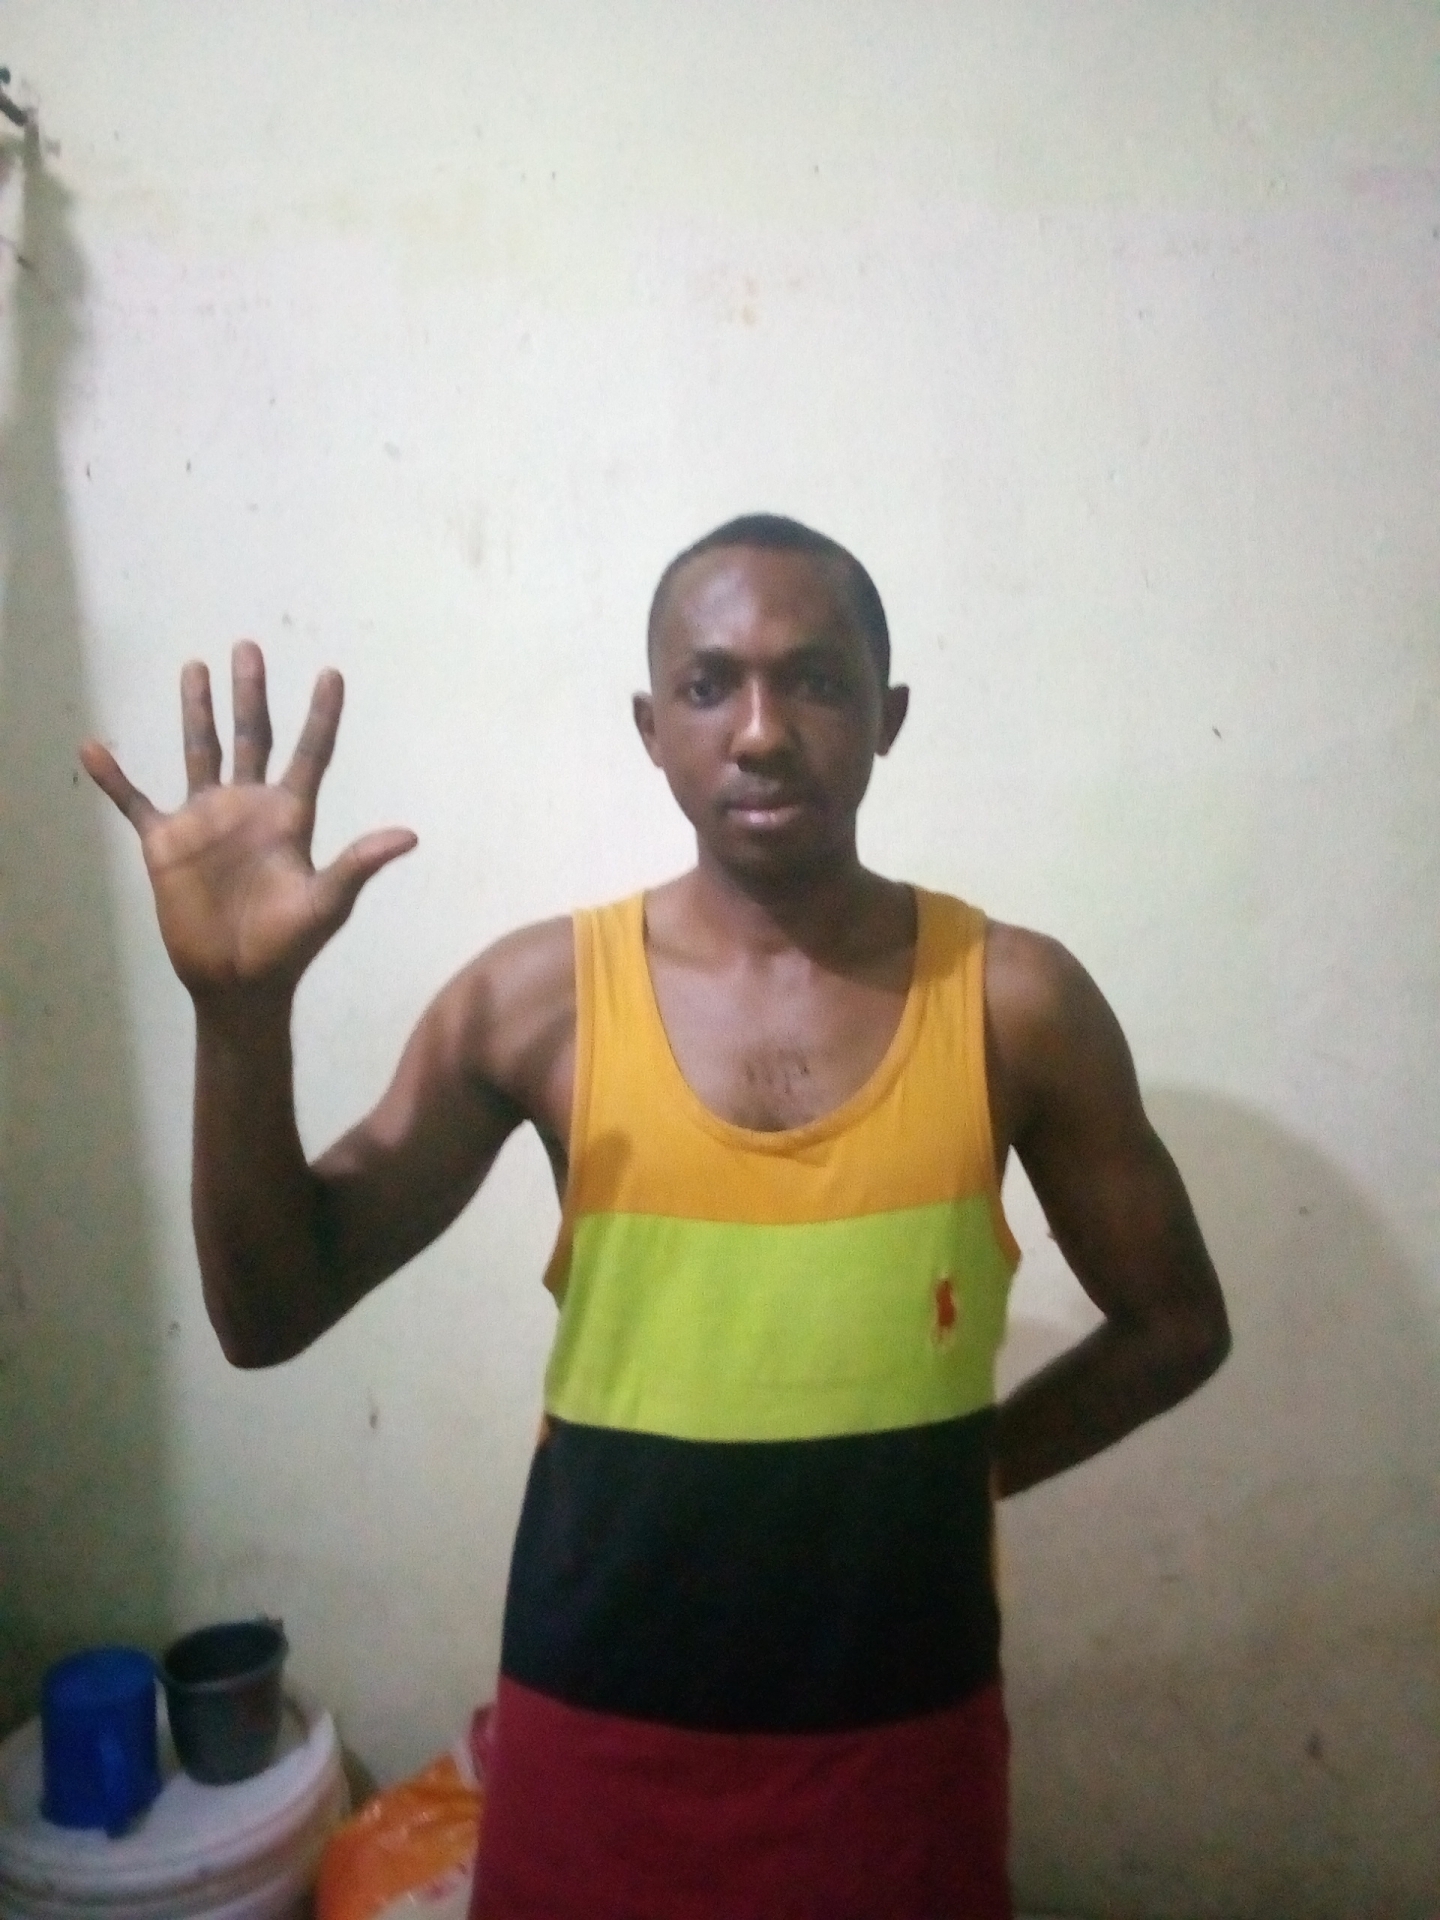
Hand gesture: palm